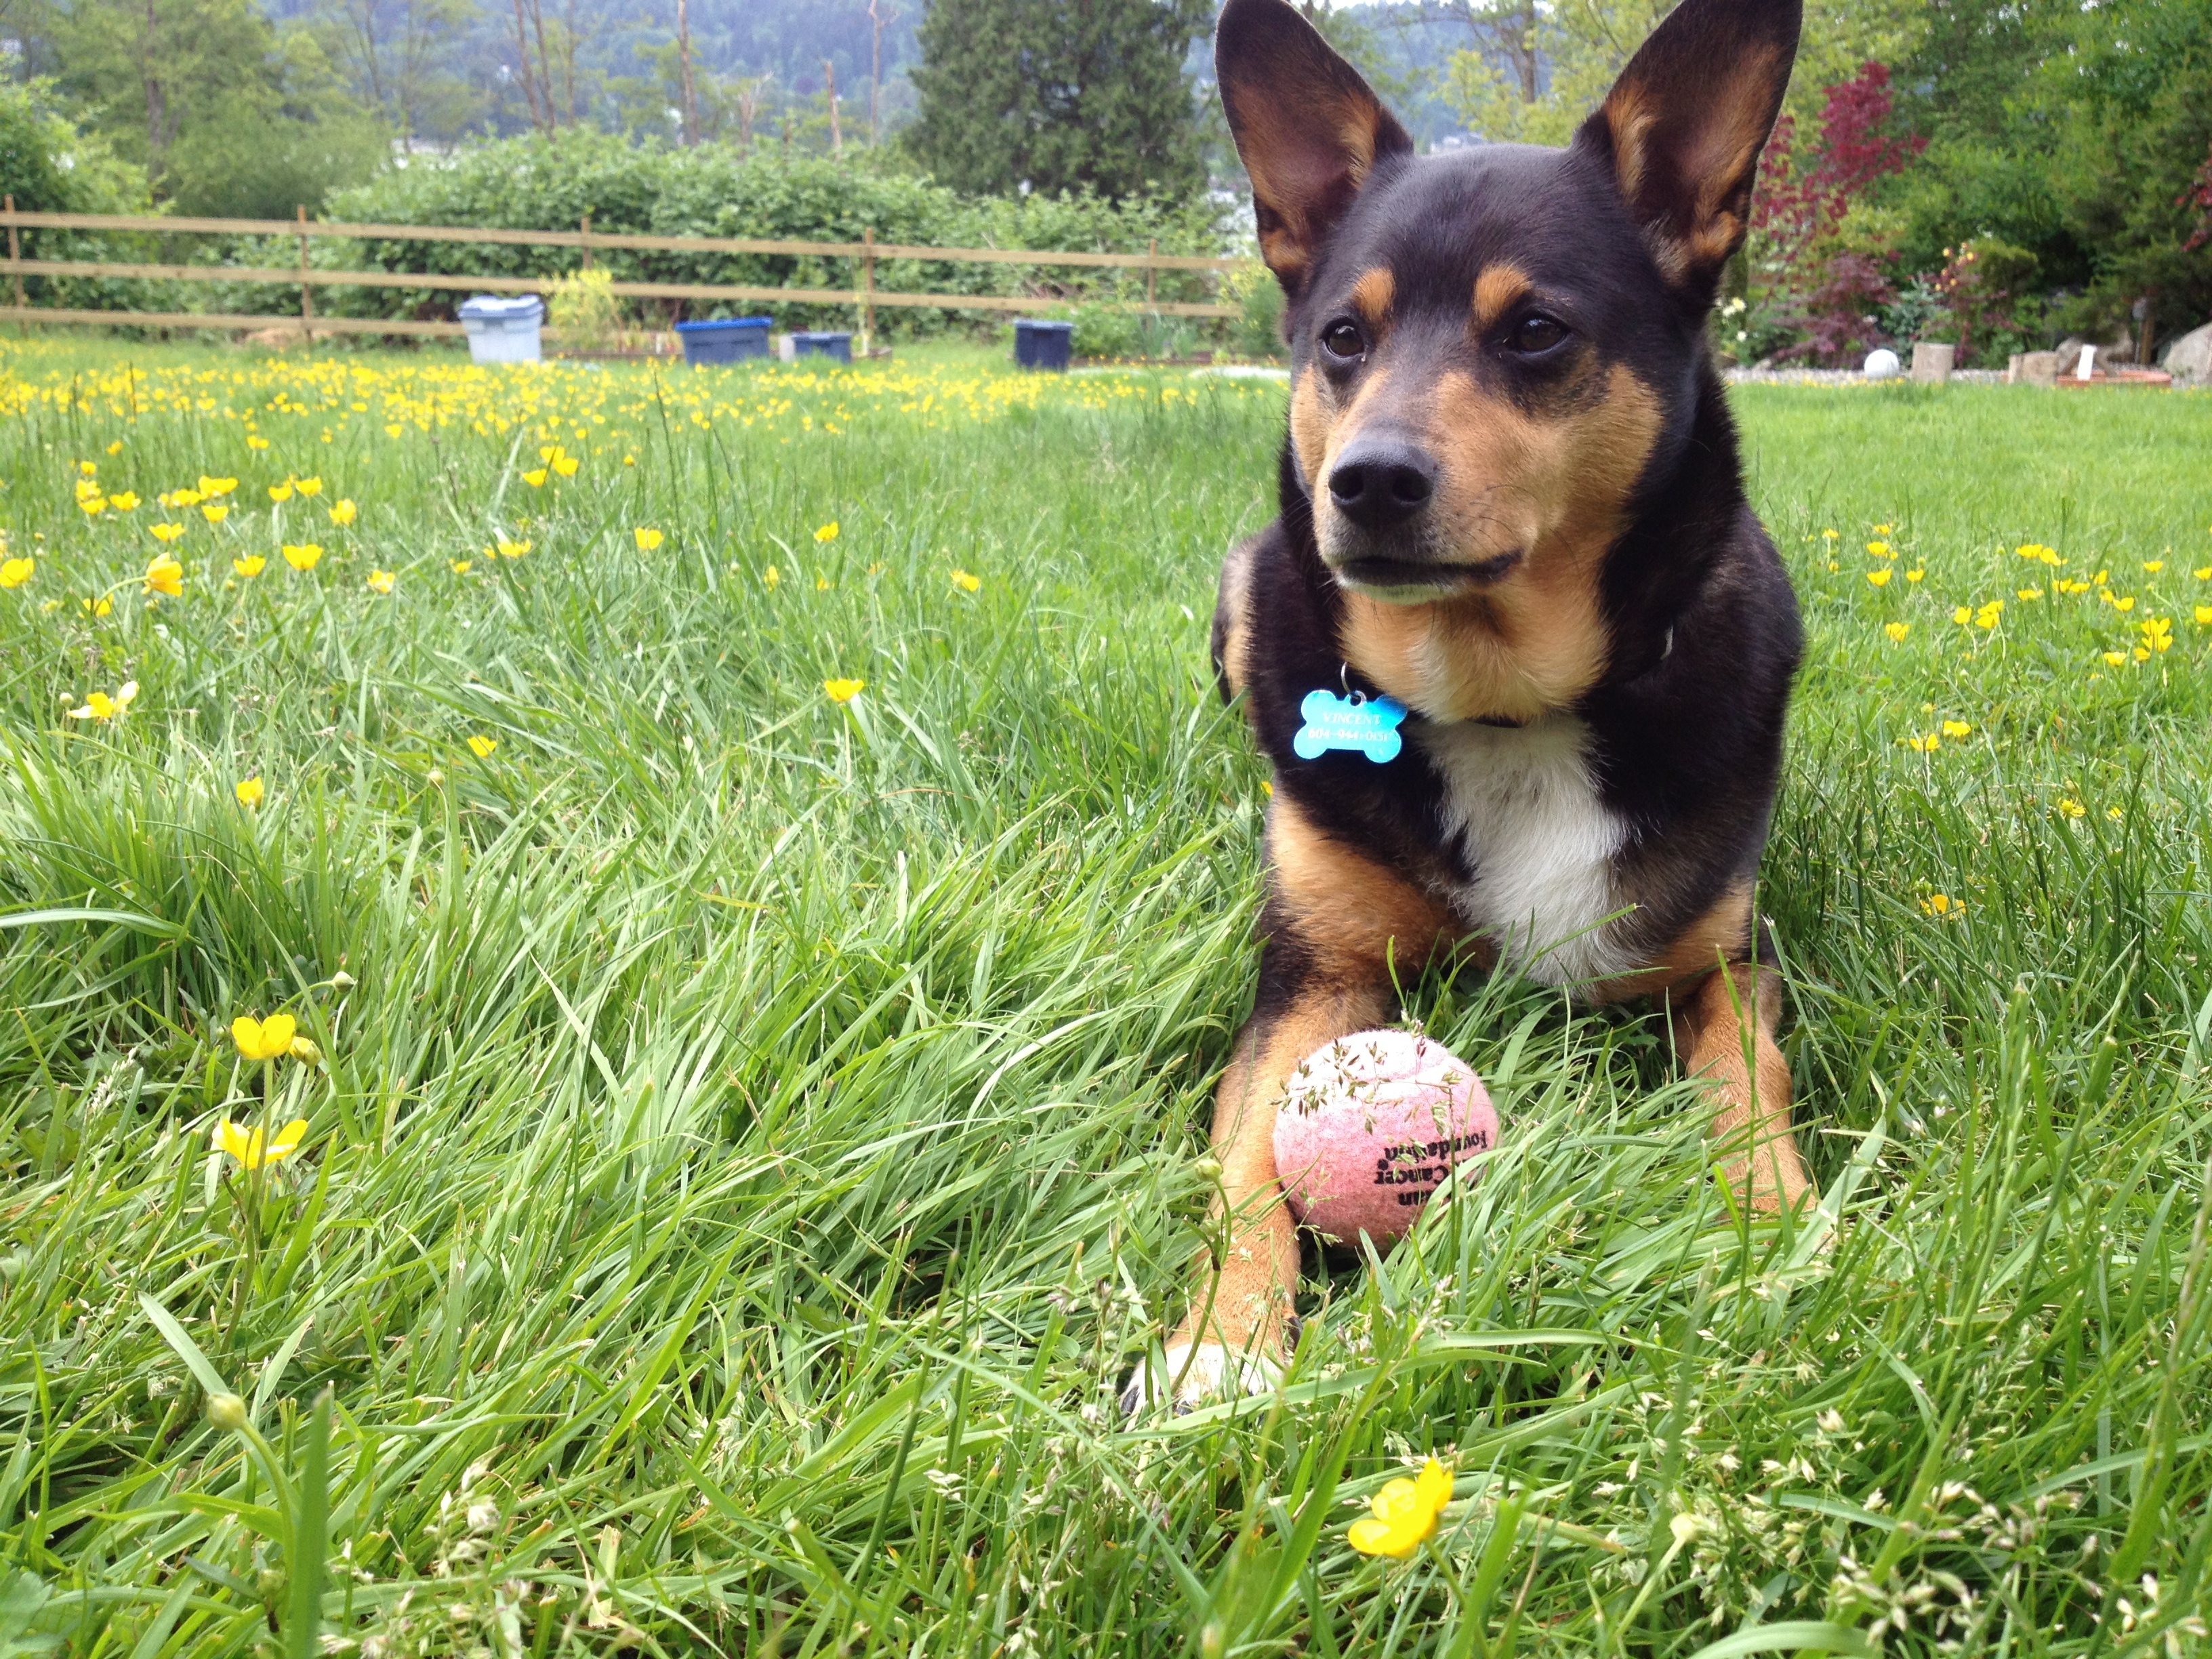
grass, dog, mammal, vertebrate, dog breed, german pinscher, pinscher, dog like mammal, carnivoran